Musicians of the Titanic

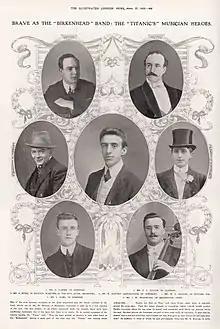
The "Titanic"s orchestra;Top: Clarke; Taylor. Middle: Krins, Hartley, Brailey. Bottom: Hume; Woodward. Not pictured: Bricoux

The musicians of the "Titanic" were an octet orchestra who performed chamber music in the first class section aboard the ship.